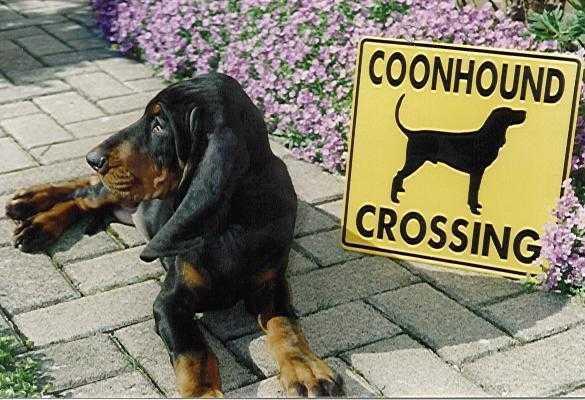
black-and-tan_coonhound